Thomas Ryan (artist)

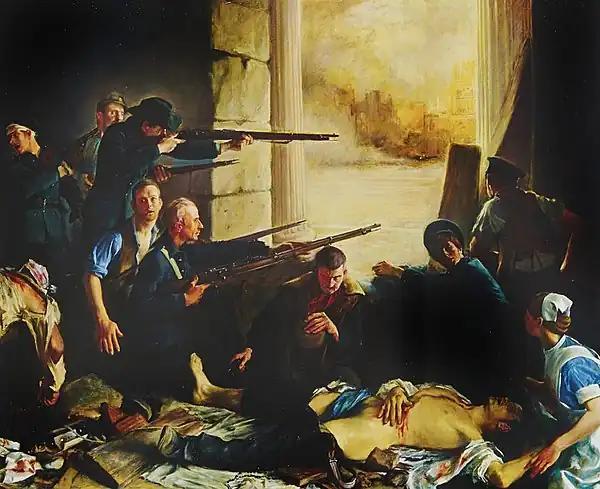
GPO 1916 by Thomas Ryan

Ryan lived in Ashbourne, County Meath for about 45 years. He died in Blanchardstown, County Dublin on 15 September 2021, a day before his 92nd birthday.